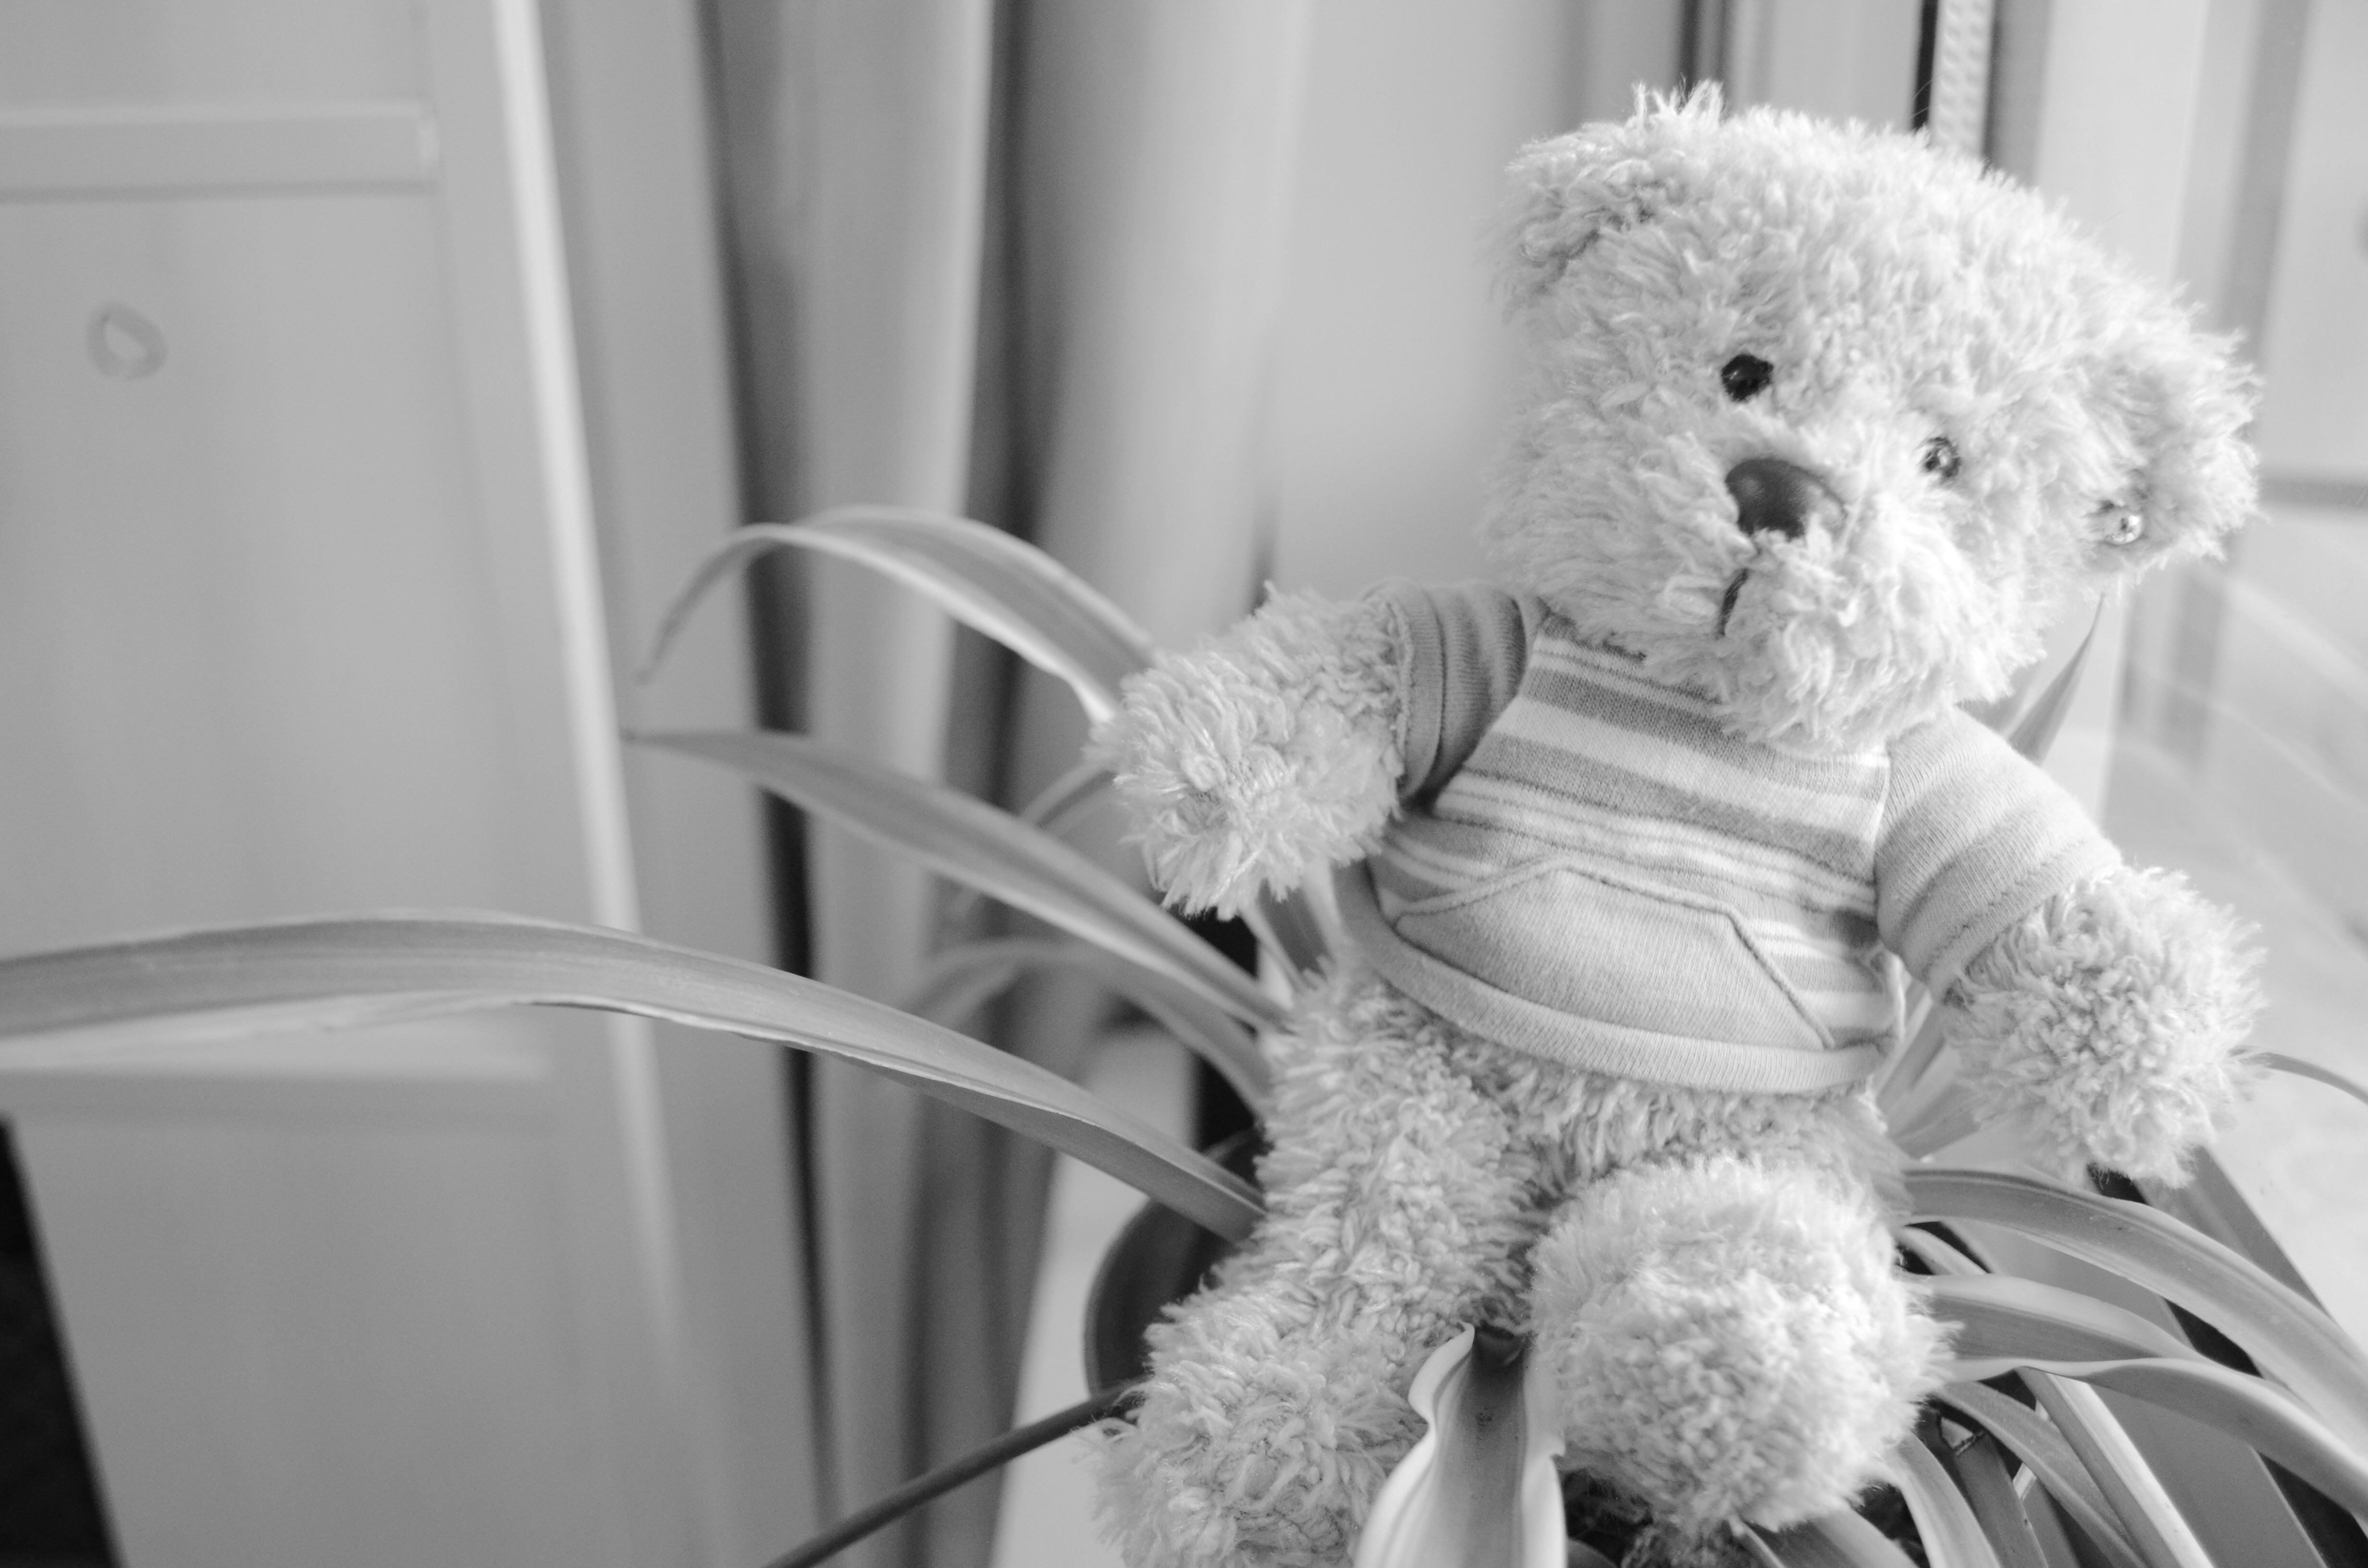
black and white, white, nostalgia, monochrome, toy, teddy bear, cubs, monochrome photography